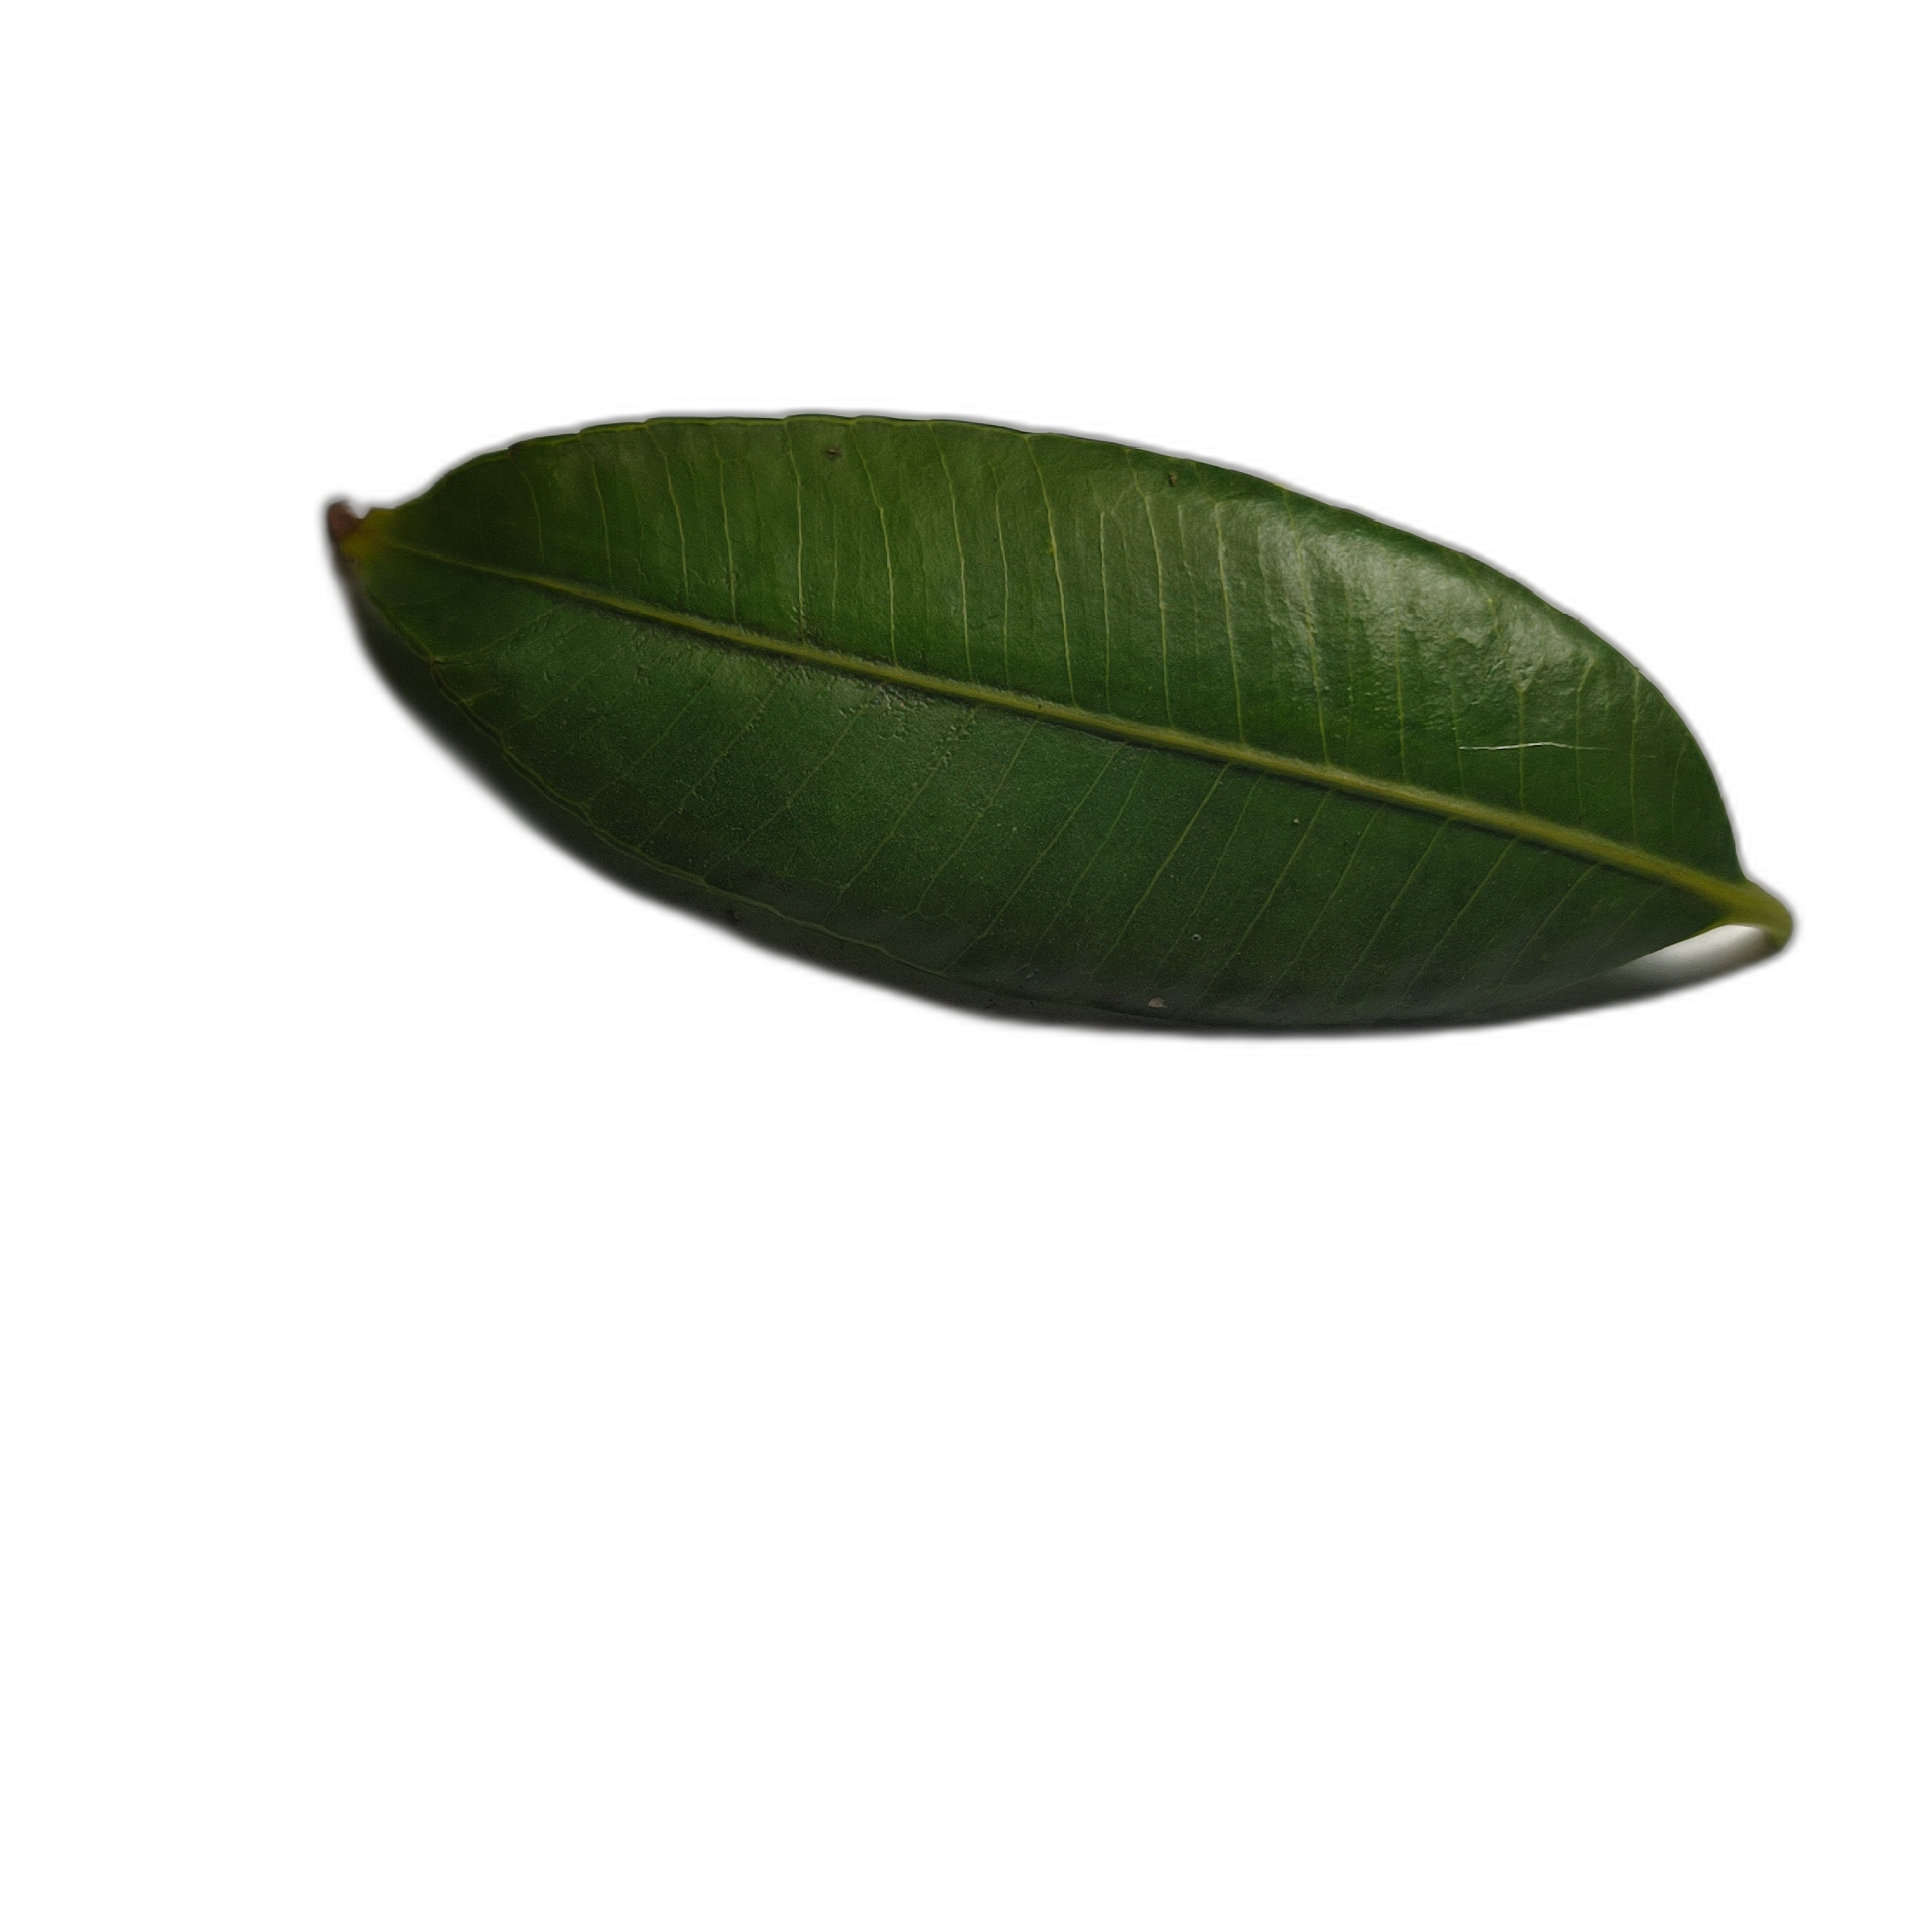
Label: healthy